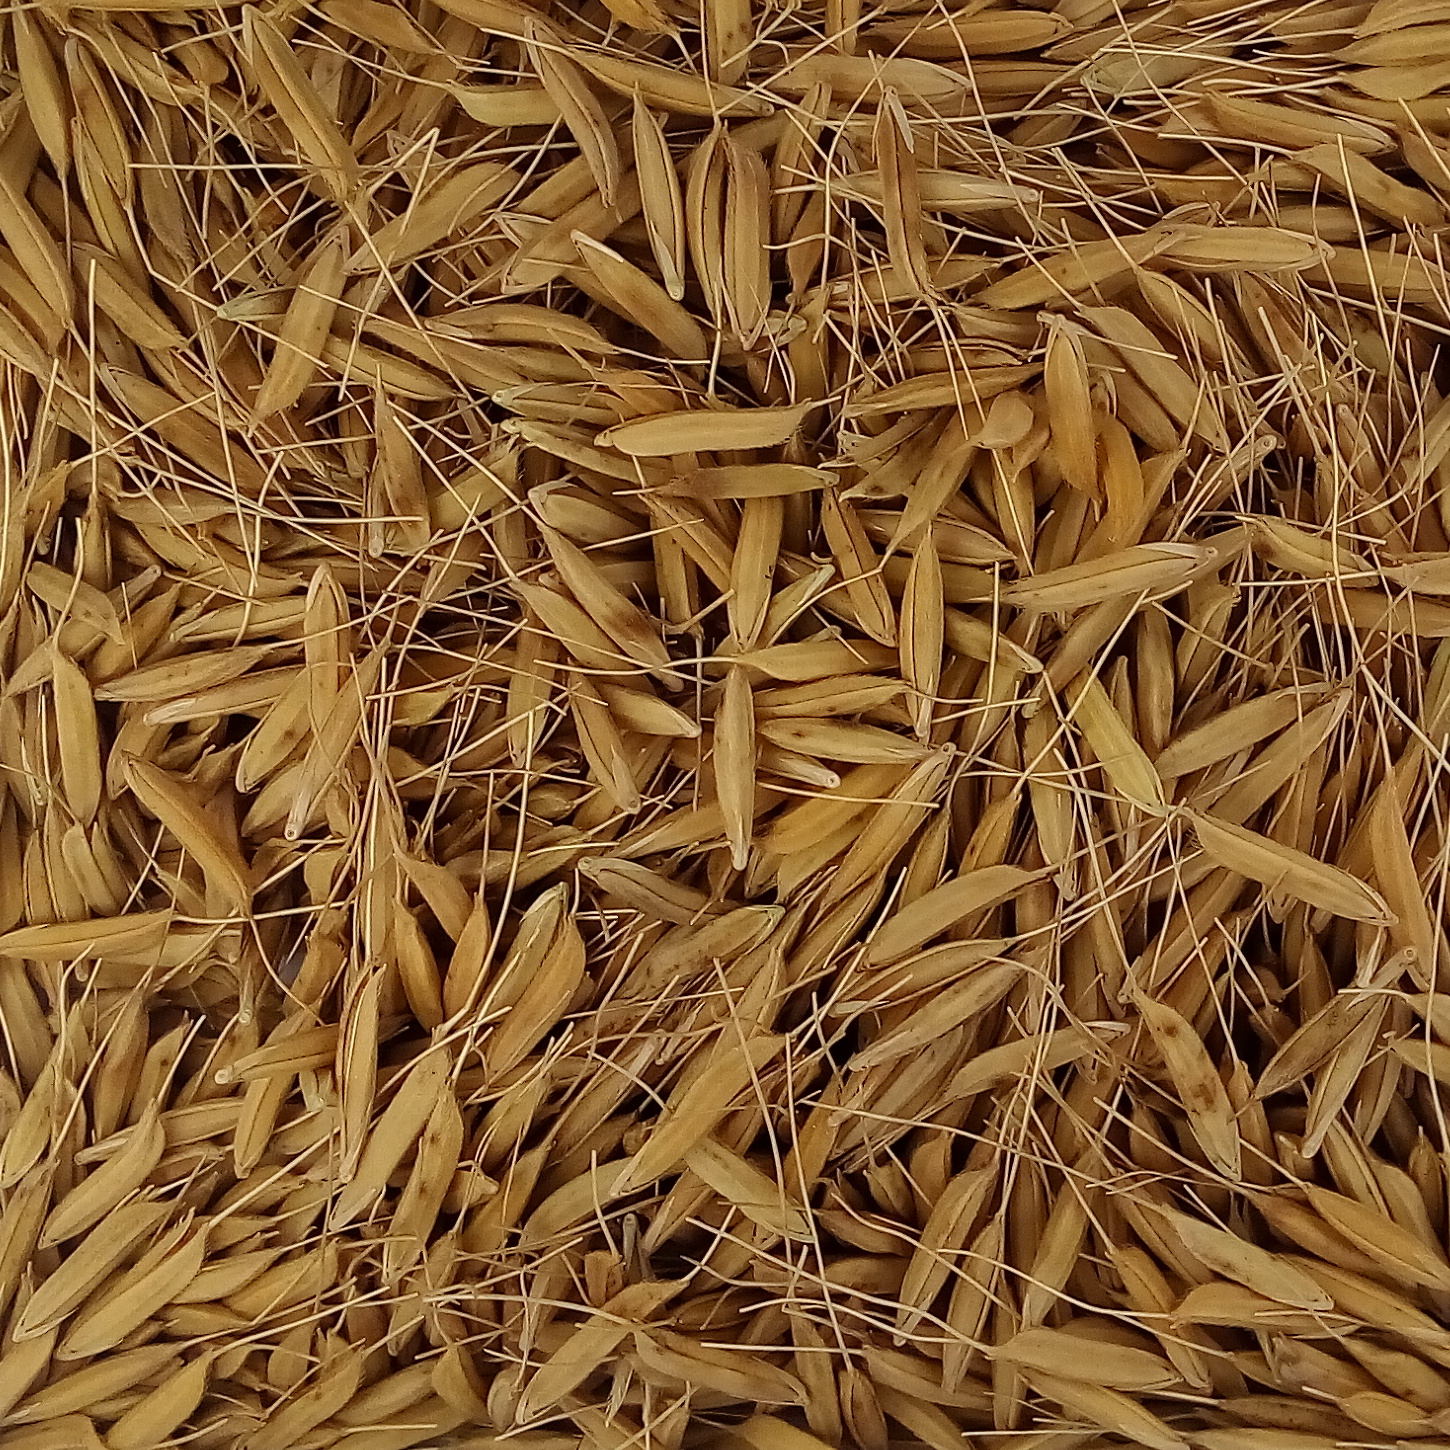
Rice seed variety: PB_6